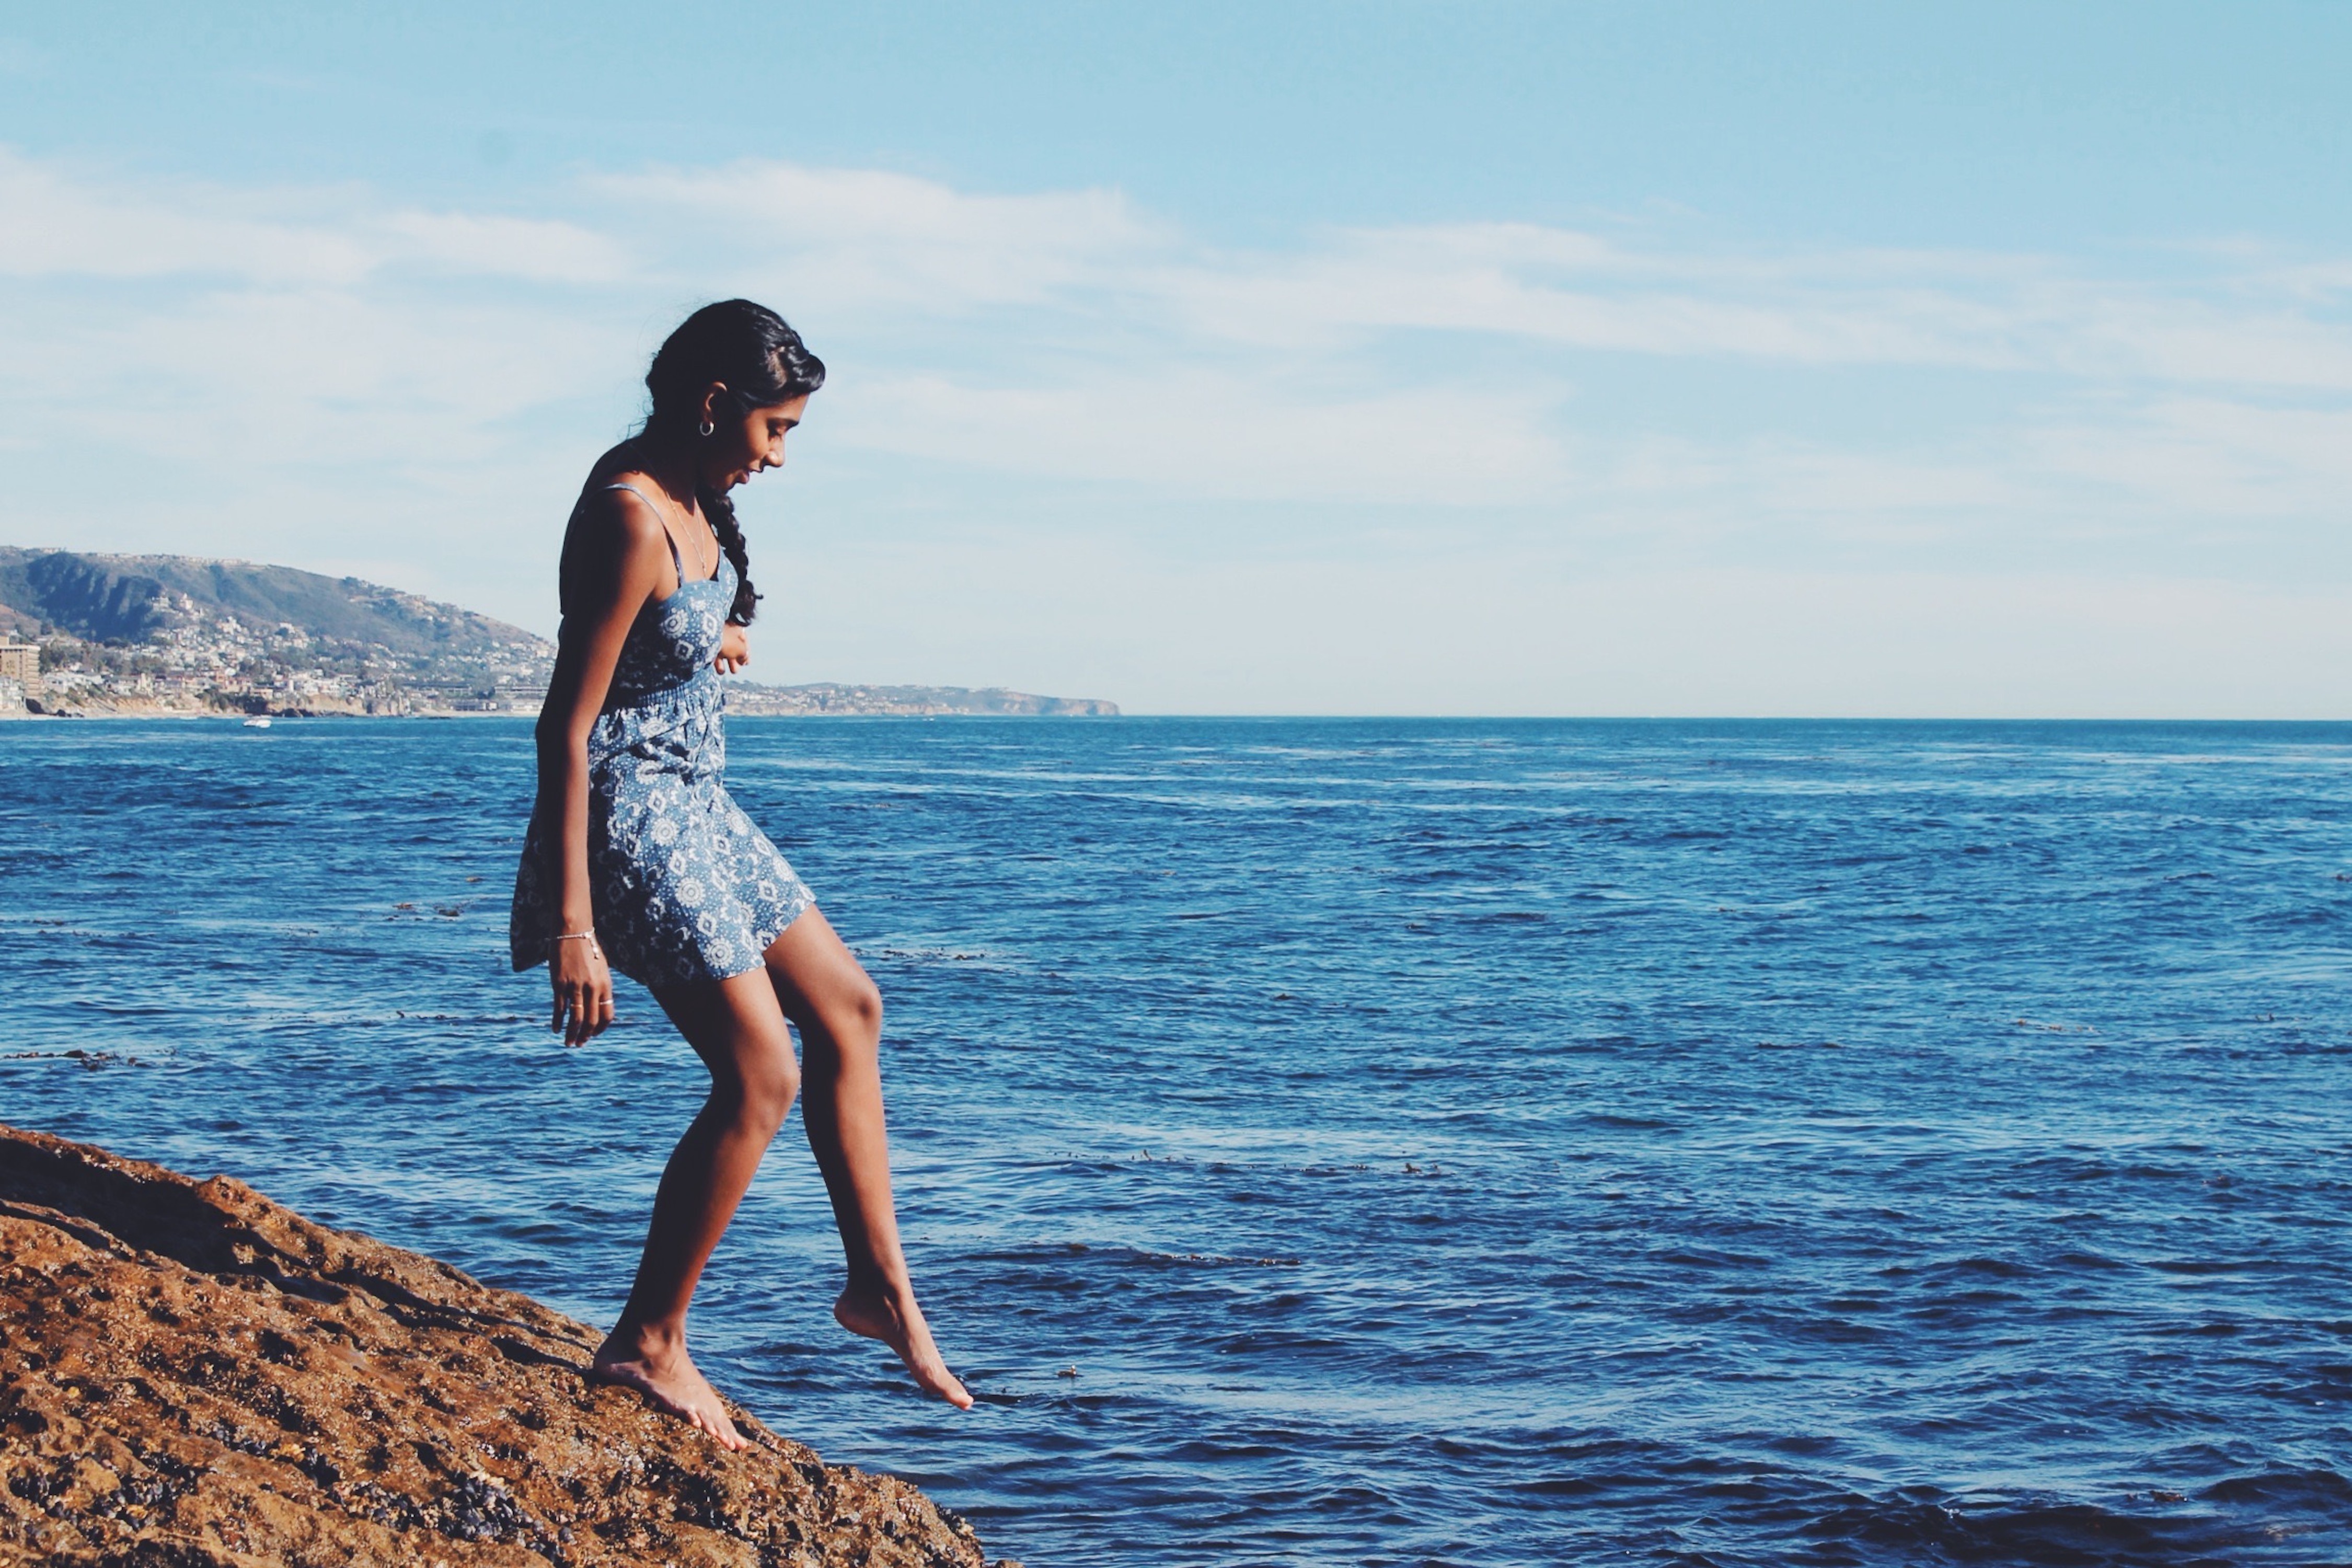
beach, sea, coast, ocean, horizon, girl, shore, wave, vacation, model, young, holiday, bay, blue, leisure, body of water, fun, beauty, cape, careful, photo shoot, wary, test the water, unsure